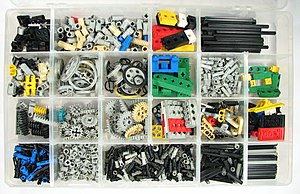
Lego Technic
Udvalg af Technic specialklodser.
Lego Technic er en produktlinje produceret af den danske legetøjskoncern LEGO. Formålet med serien er at kunne bygge mere avancerede modeller med komplekse tekniske funktioner, til forskel fra de simplere legoklodser, der indgår i normale sæt.